Brock Olivo

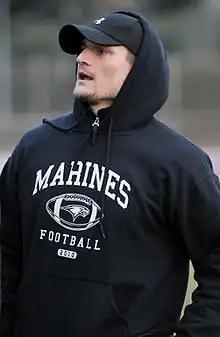
Olivo in Italy in 2011

James Brockman Olivo (born June 24, 1976) is an American football coach and former player who is a special teams analyst for the Missouri Tigers football team. Prior to his current job, he was the tight ends coach for the Washington University Bears and the running backs coach for the Philadelphia Stars of the United States Football League (USFL). Previously, he played as a running back for the Detroit Lions of the National Football League (NFL) for four seasons. He then played two seasons in the Italian Football League (IFL).